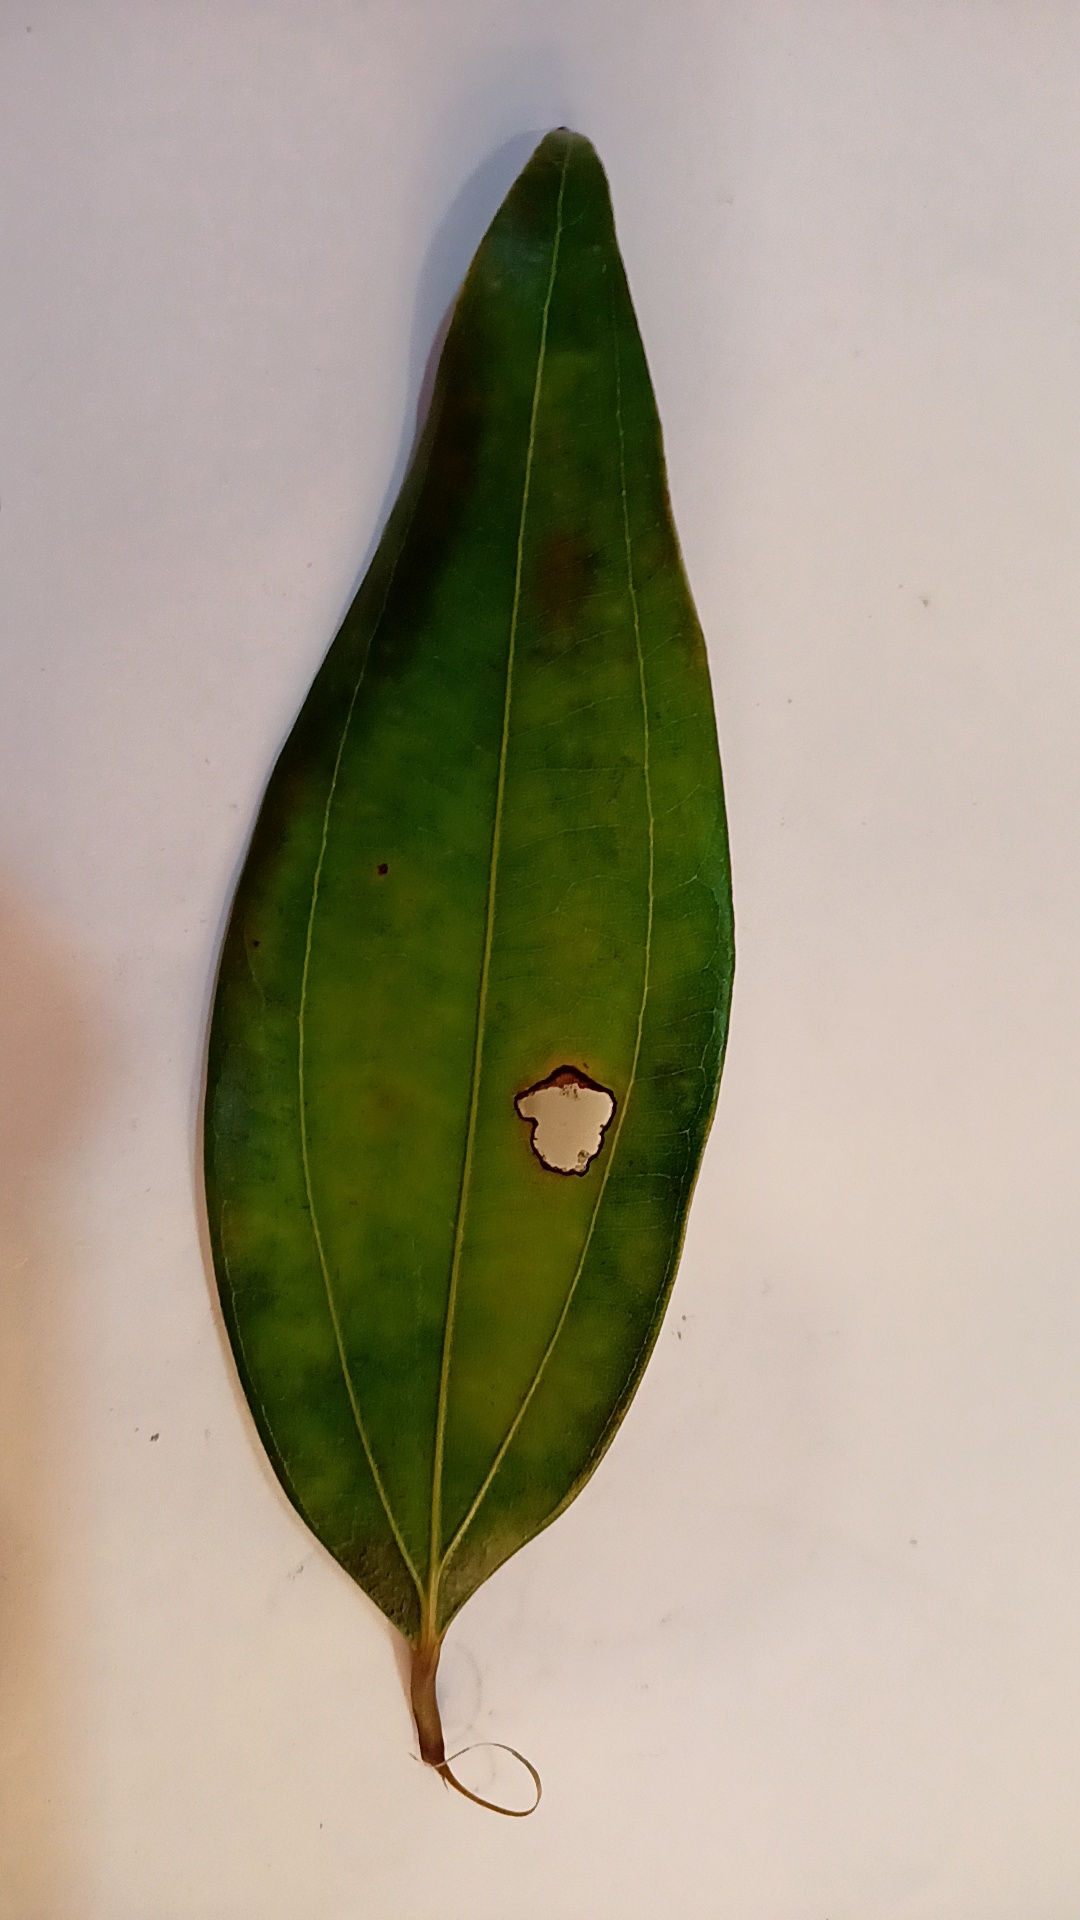
Label: Disease